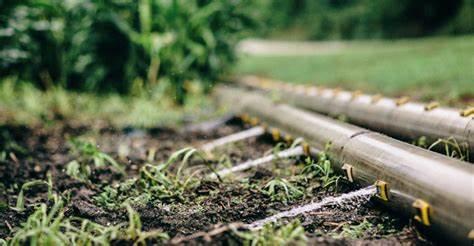
Mipira miwili mirefu ya umwagiliaji imelazwa ardhini, ikionyesha maji yakinyunyuziwa kwenye mimea midogo. Udongo unaonekana kuwa na unyevu na mimea mingine mikubwa inaonekana kwa nyuma. Huu ni mfumo wa kisasa wa umwagiliaji unaotumiwa shambani.